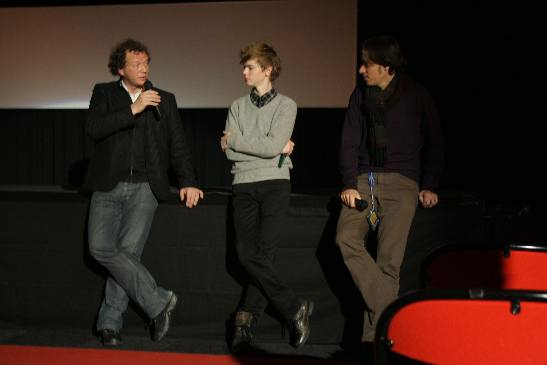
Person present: Yes